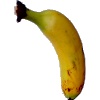
Label: banana_lady_finger